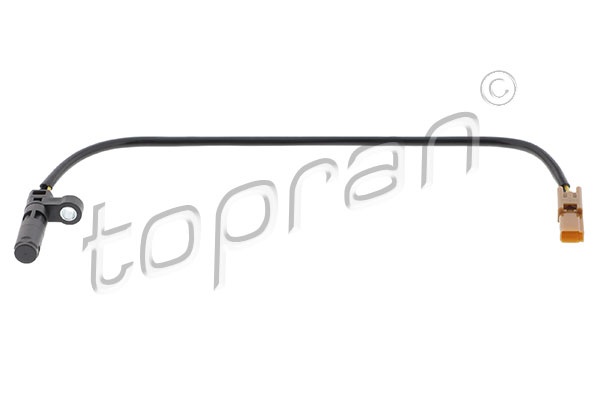
toerentaalsensor, automaat OEM 09G927321D
toerentaalsensor, automaat TOPRAN(117 583) OEM 09G927321D Passend op auto merk: AUDI,SEAT,SKODA,VW Lengte x breedte x hoogte: 9 x 9 x 5,5 Verzending: 1 tot 2 werkdagen
Brand: TOPRAN
Category: Vehicles & Parts > Vehicle Parts & Accessories > Vehicle Safety & Security > Vehicle Alarms & Locks > Automotive Alarm Systems